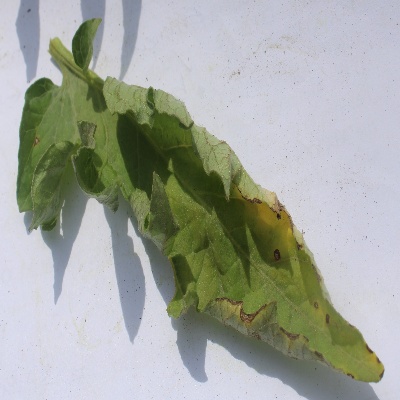
Crop: Tomato
Condition: leaf curl